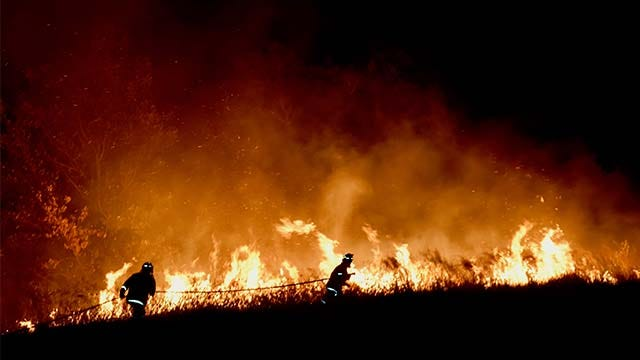
Fire: yes
Smoke: yes